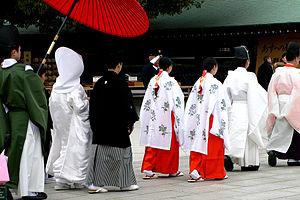
Les miko sont, au Japon, de jeunes femmes au service d'un sanctuaire shintoïste. Elles assistent les prêtres shintō dans leurs tâches cléricales quotidiennes et accueillent les visiteurs des lieux saints.